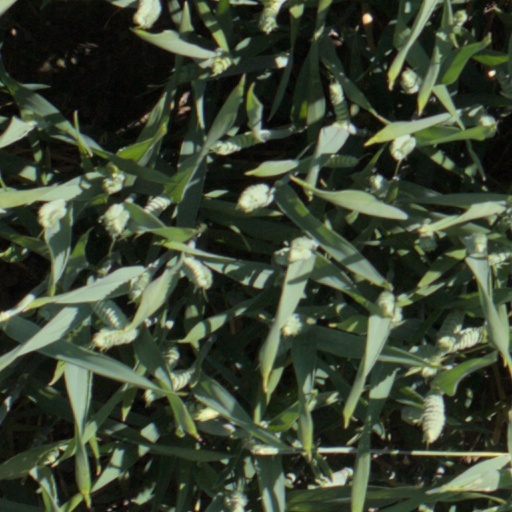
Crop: wheat